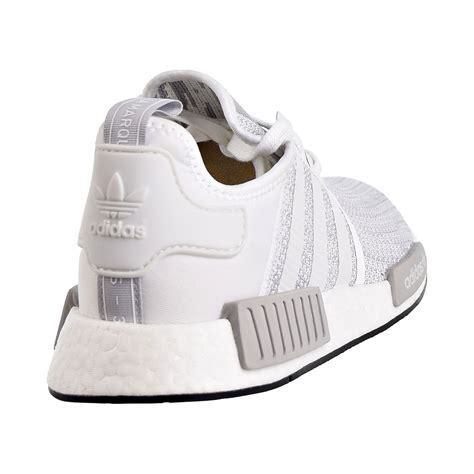
Brand: Adidas
Model: NMD_R1